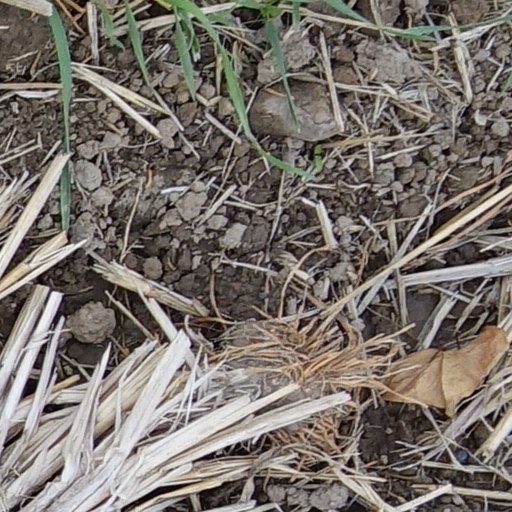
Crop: wheat